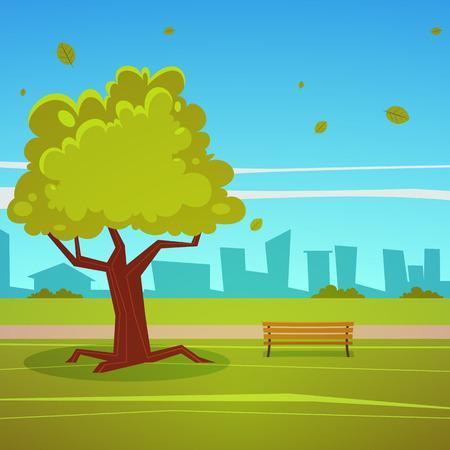
cartoon illustration of the summer in the park with cityscape in background .